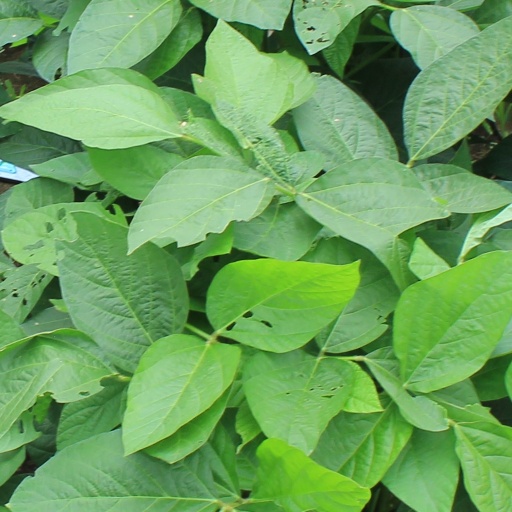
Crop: soybean